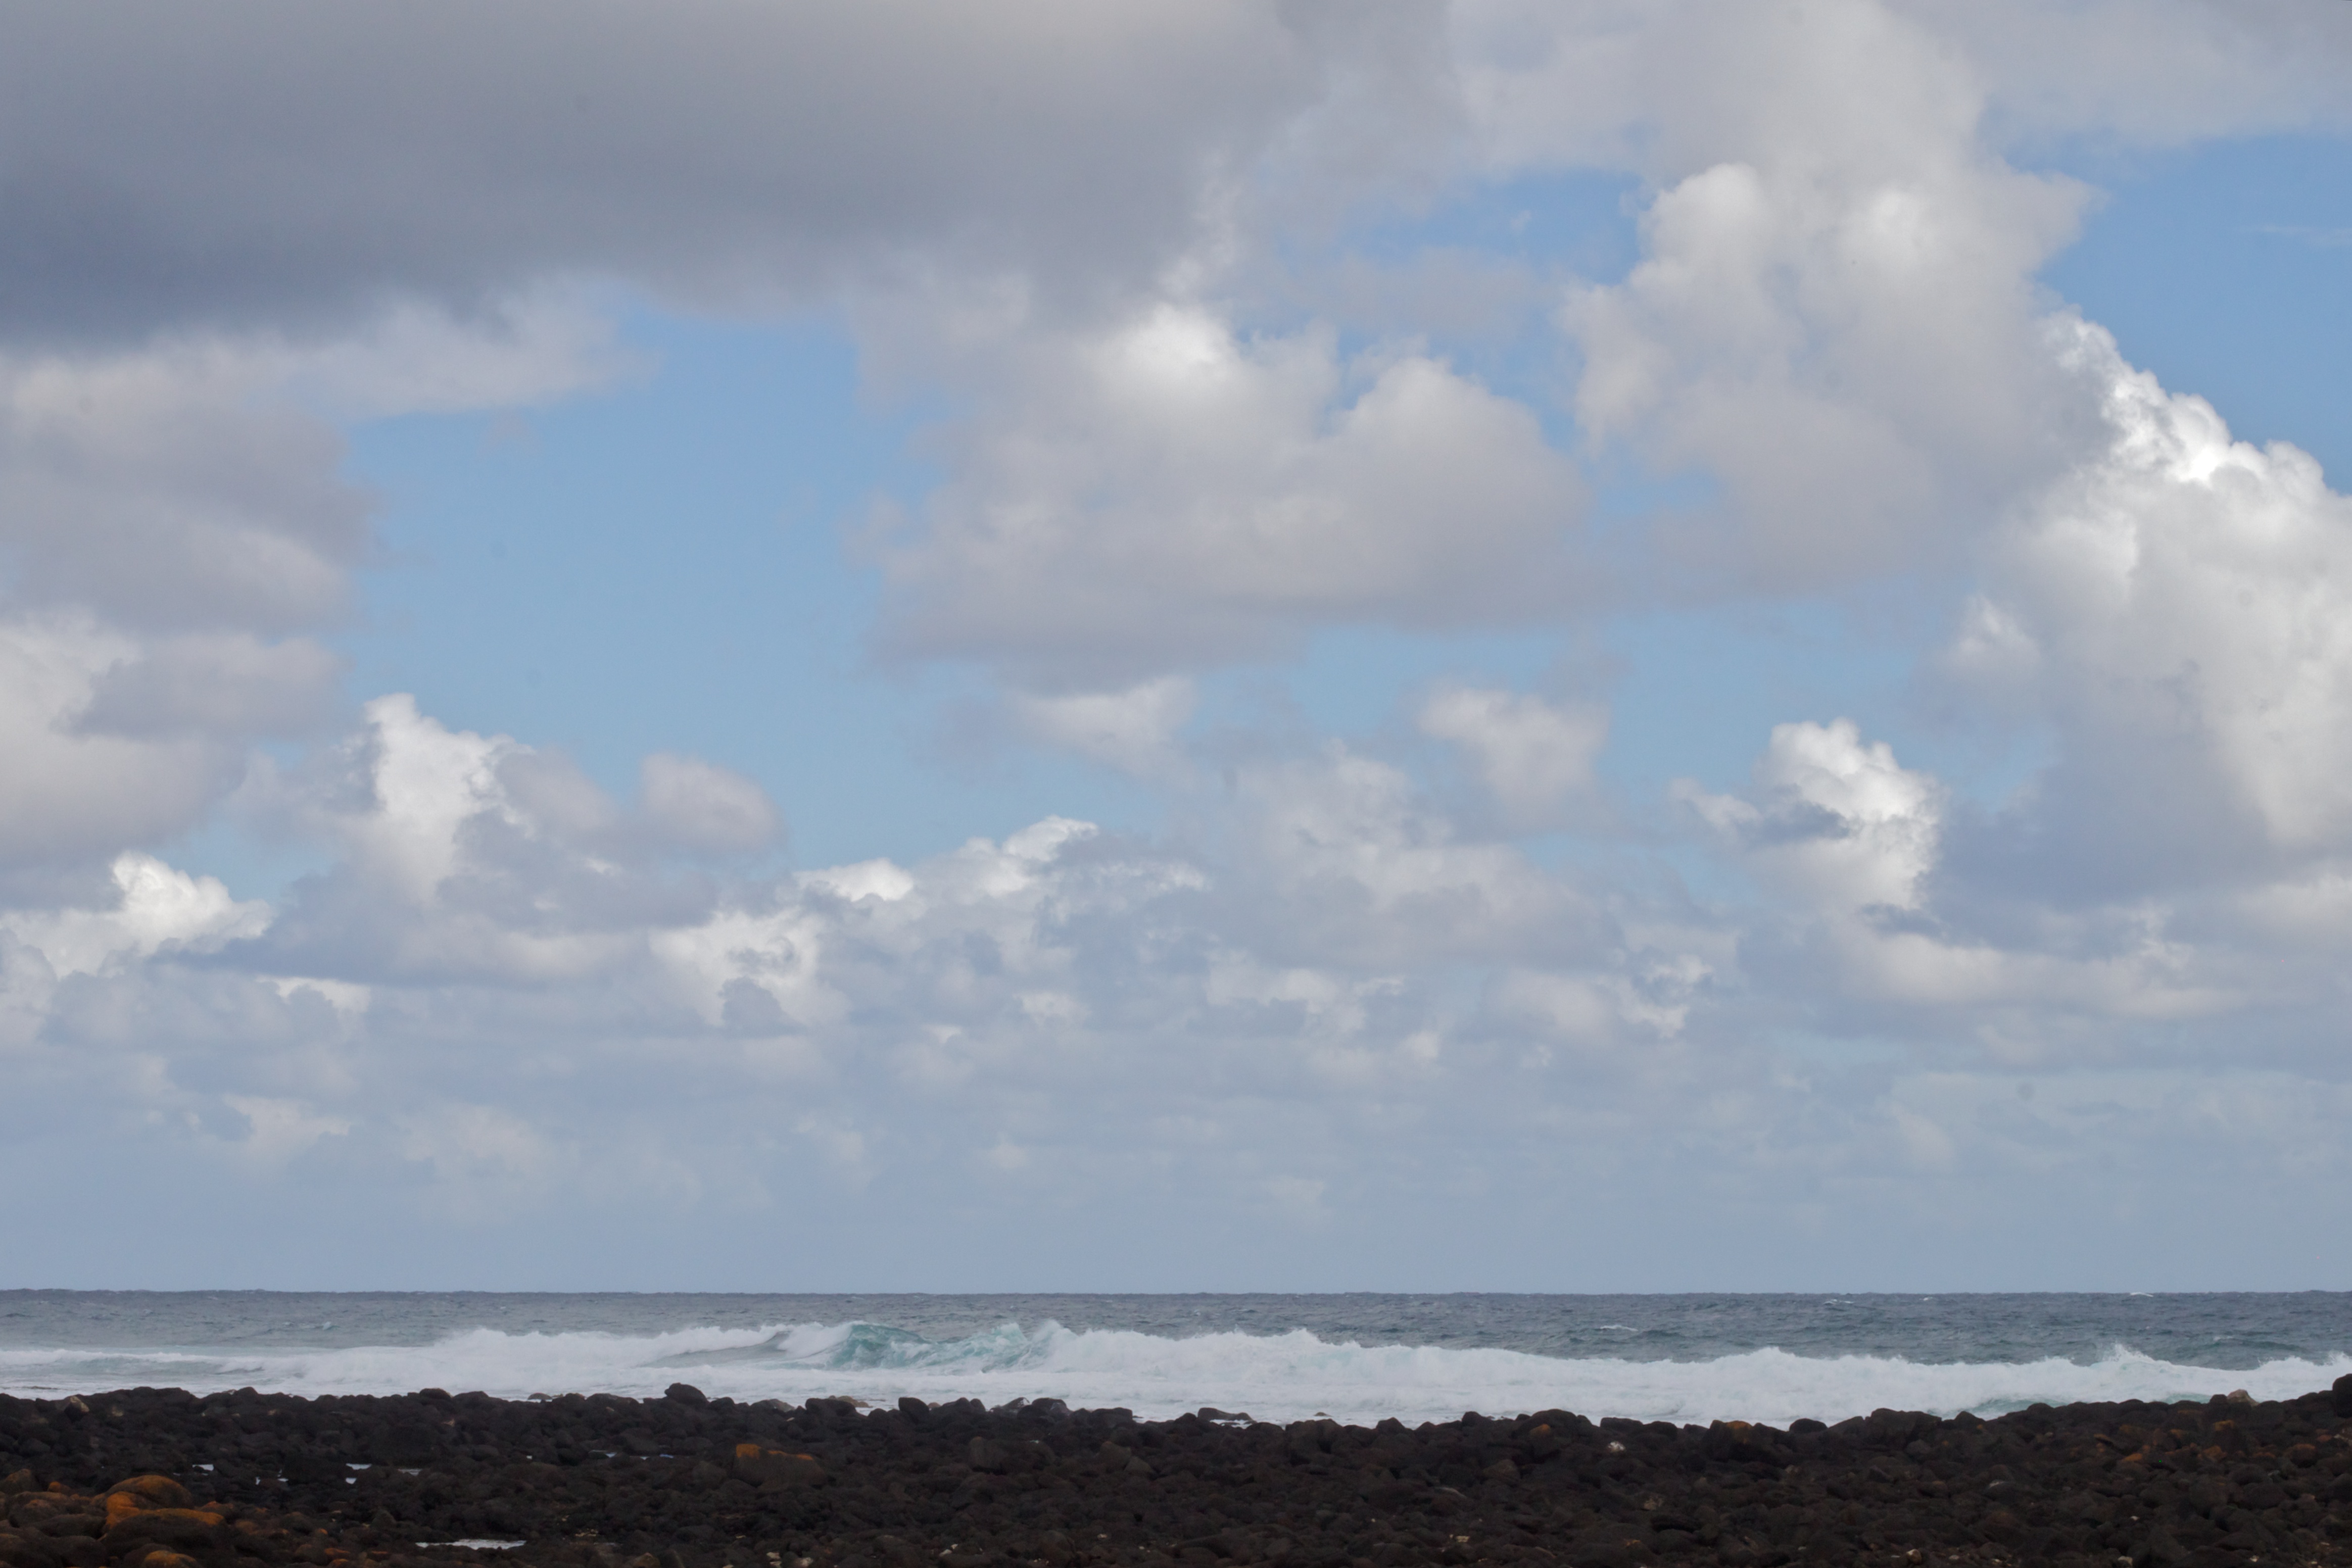
beach, sea, coast, ocean, horizon, cloud, sky, shore, wave, cumulus, bay, body of water, auodyssey, cape, meteorological phenomenon, wind wave